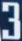
Number: 3